Ruth Karr McKee

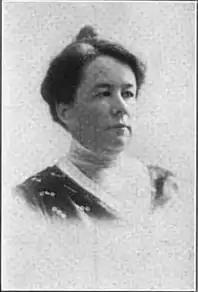
Ruth Karr McKee

Ruth Karr McKee (March 28, 1874 – 1951) was for several years a member of the Board of Regents, University of Washington.